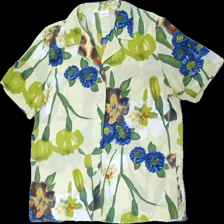
View: front
Type: Shirt
Category: Ladies
Brand: Not in the list
Colors: Yellow, Blue, Green, Multicolor
Material: 100% poly
Pattern: Floral print
Cut: Regular
Size: 44
Season: Summer
Price range: 50-100
Recommended usage: Reuse
Description: Yellow short sleeve shirt with floral print, size 44. Brand unknown. Good condition.